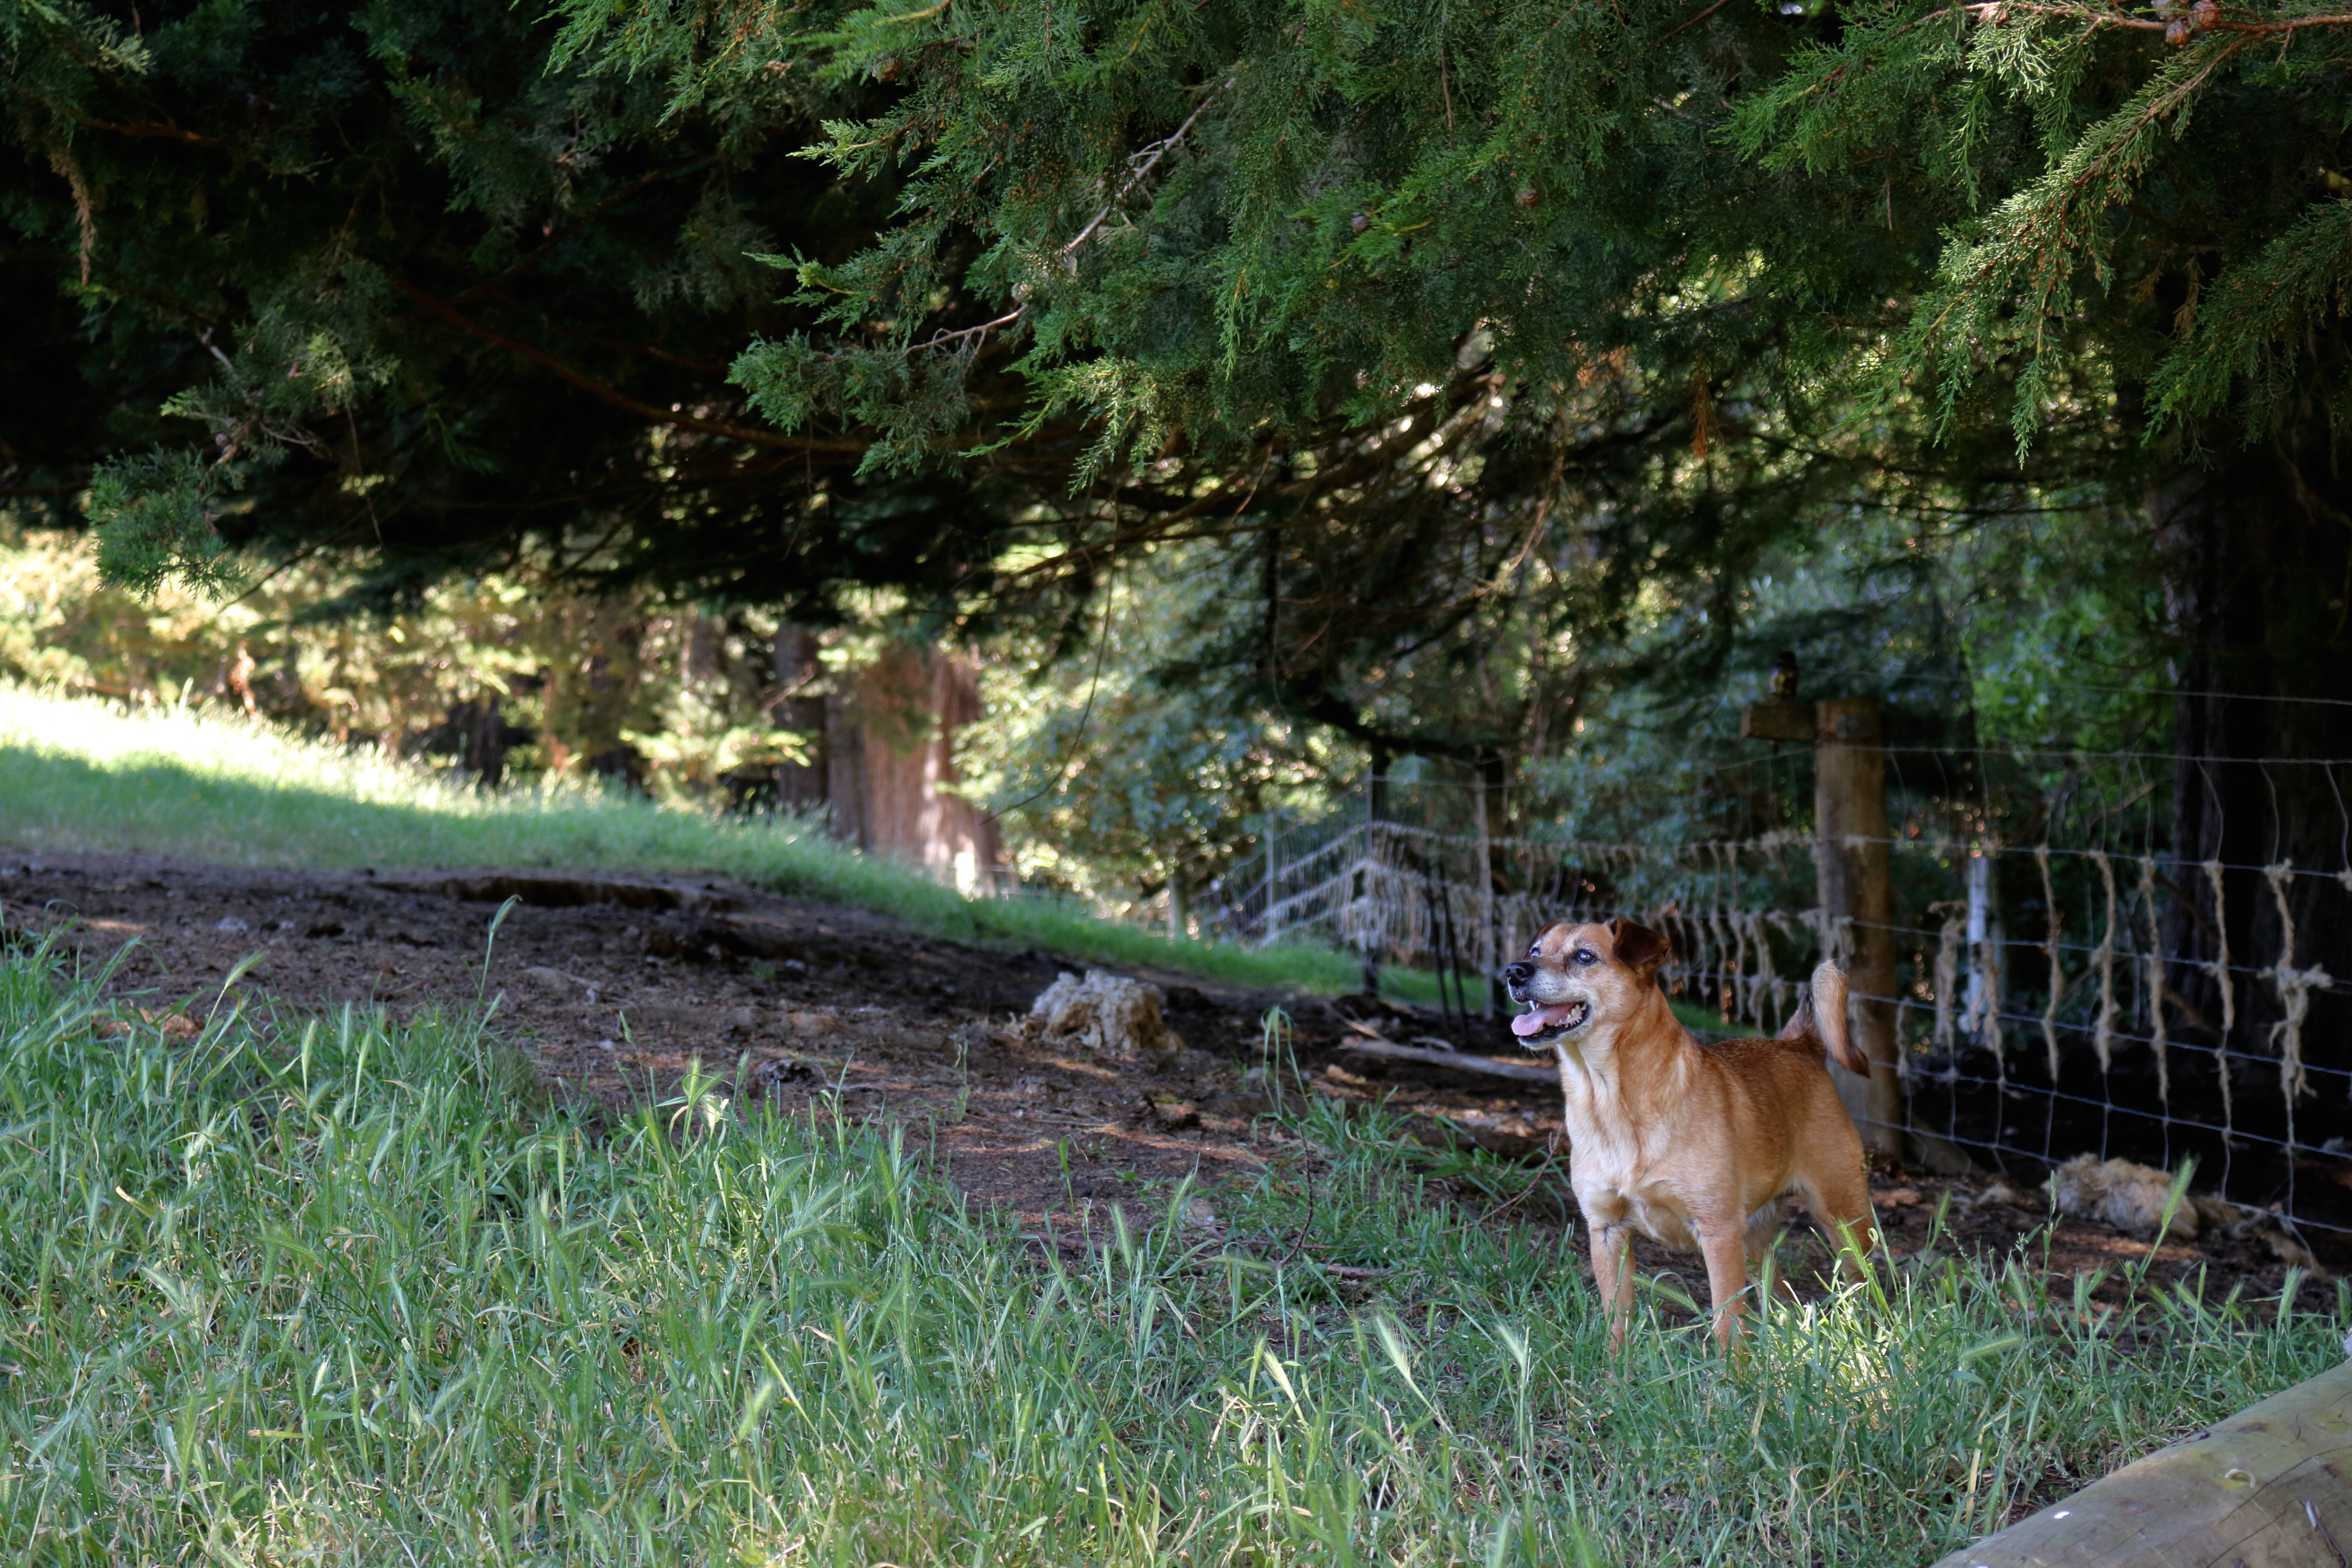
forest, grass, dog, wildlife, zoo, jungle, backyard, garden, yard, dog like mammal